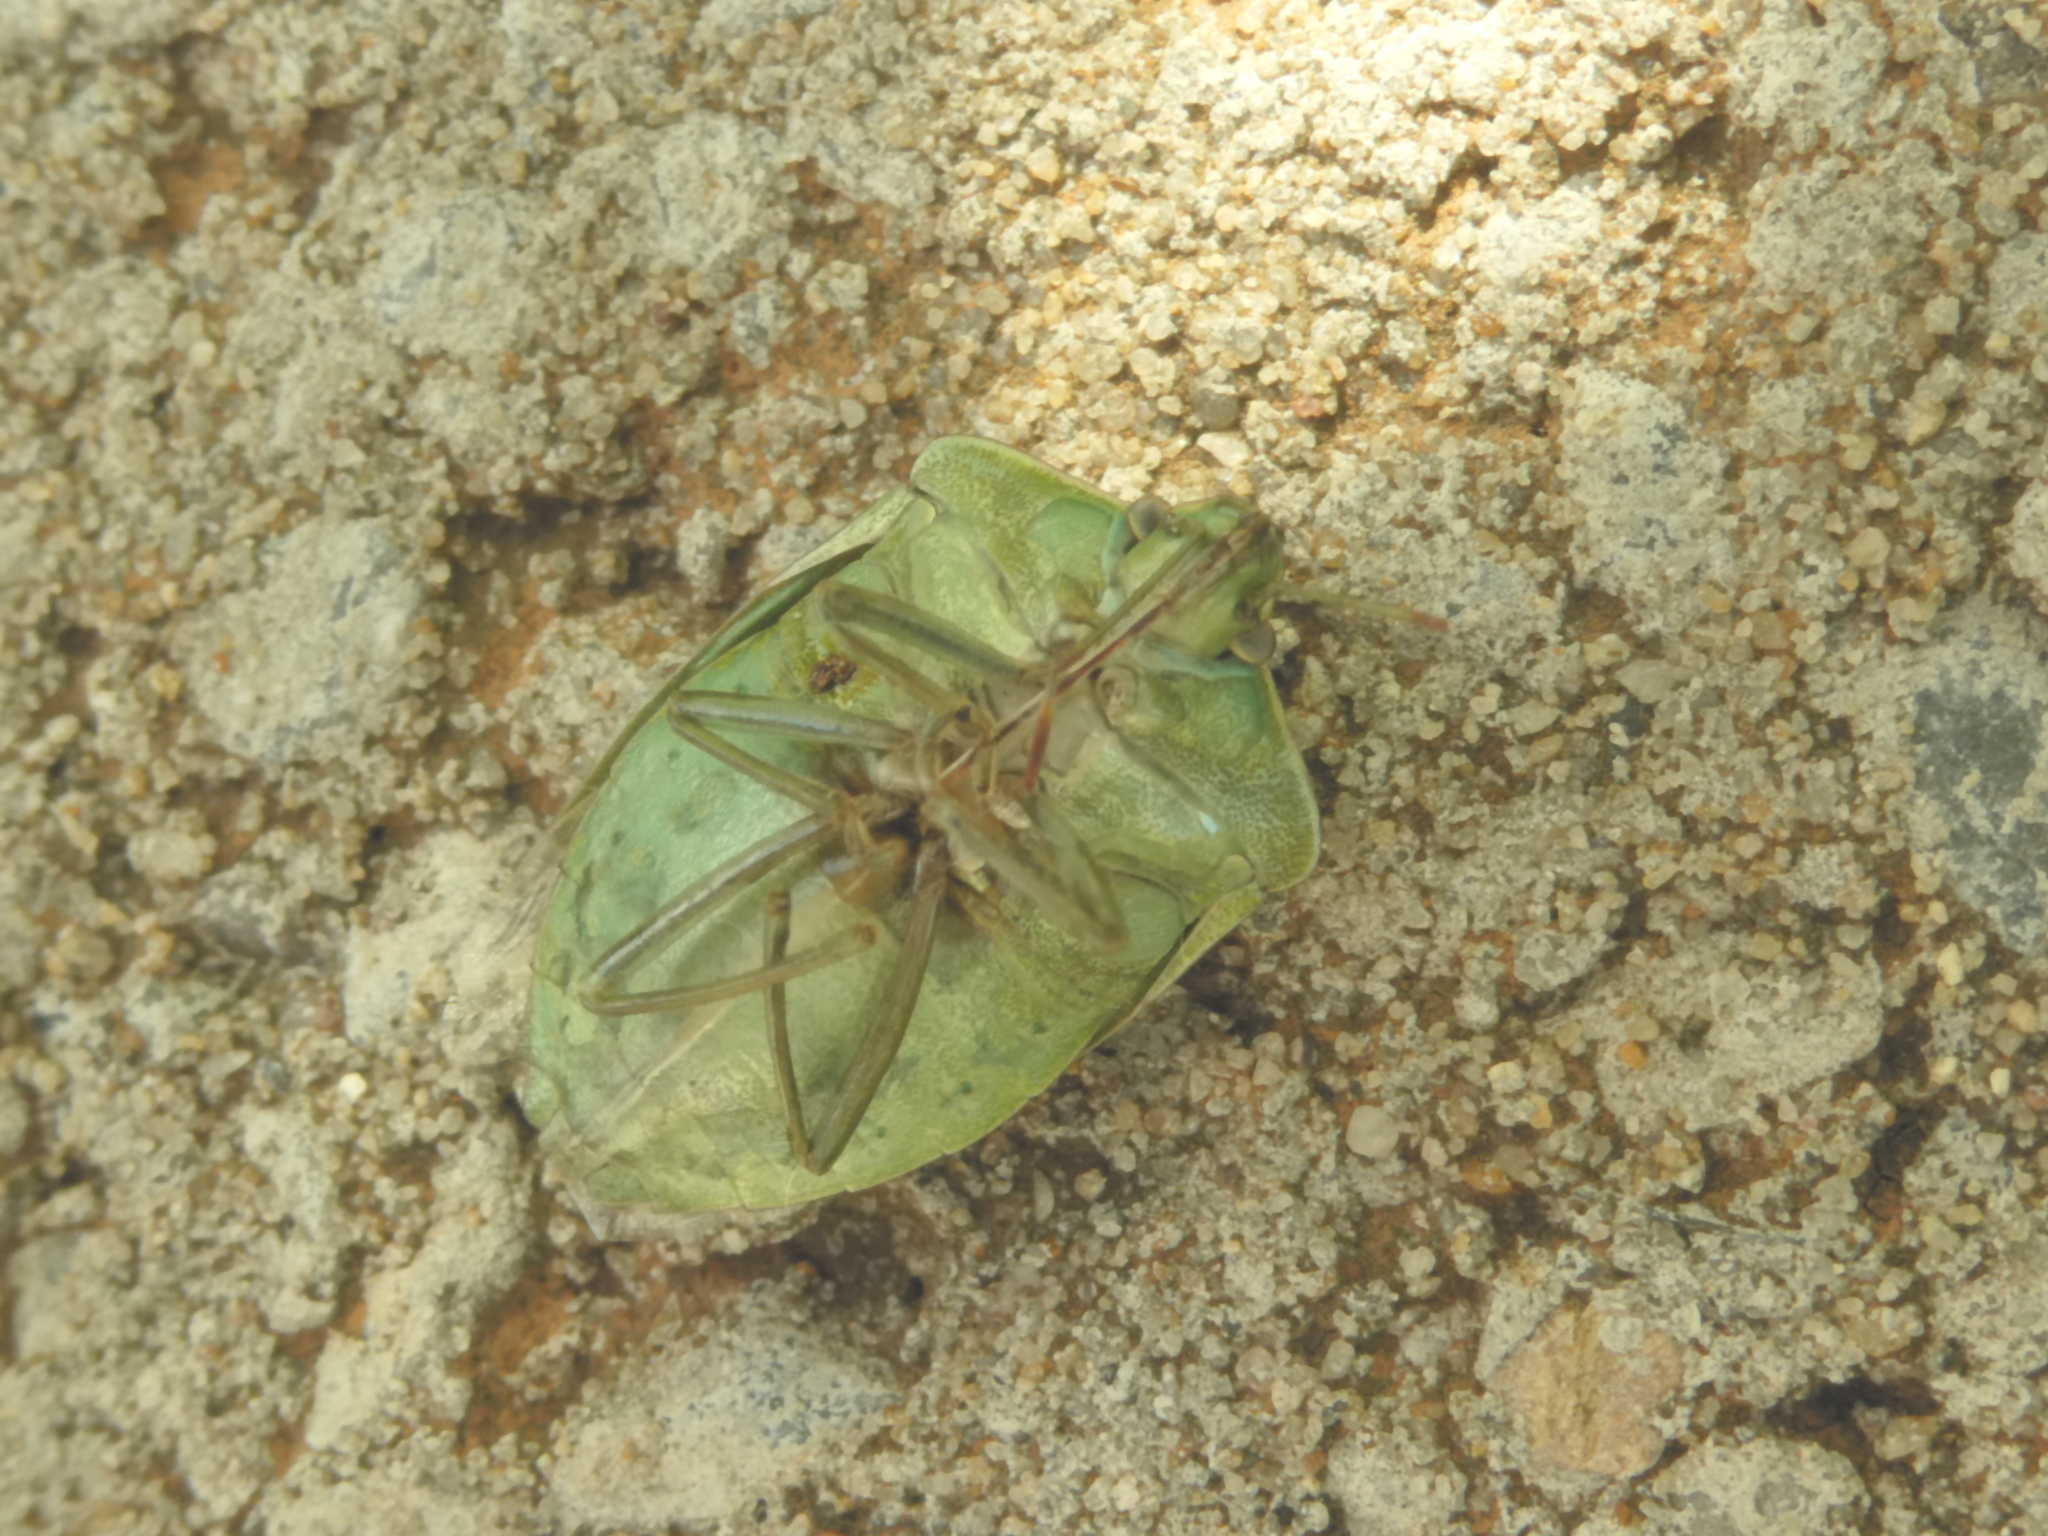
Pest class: stink_bug